Political uniform

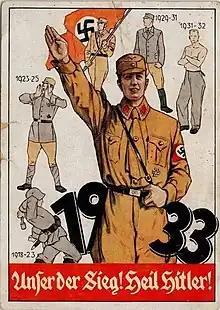
Members of the Sturmabteilung (SA), the paramilitary street thugs of the German Nazi Party, were called "brown shirts" after the color of the party uniform. Propaganda poster showing SA uniforms from the Freikorps movements after World War I, through the party ban 1923–25, the uniform ban 1930–1931 up to 1933 when Hitler became Chancellor.

https://research.brighton.ac.uk/en/publications/the-public-order-act-defining-political-uniform-in-1930s-britain